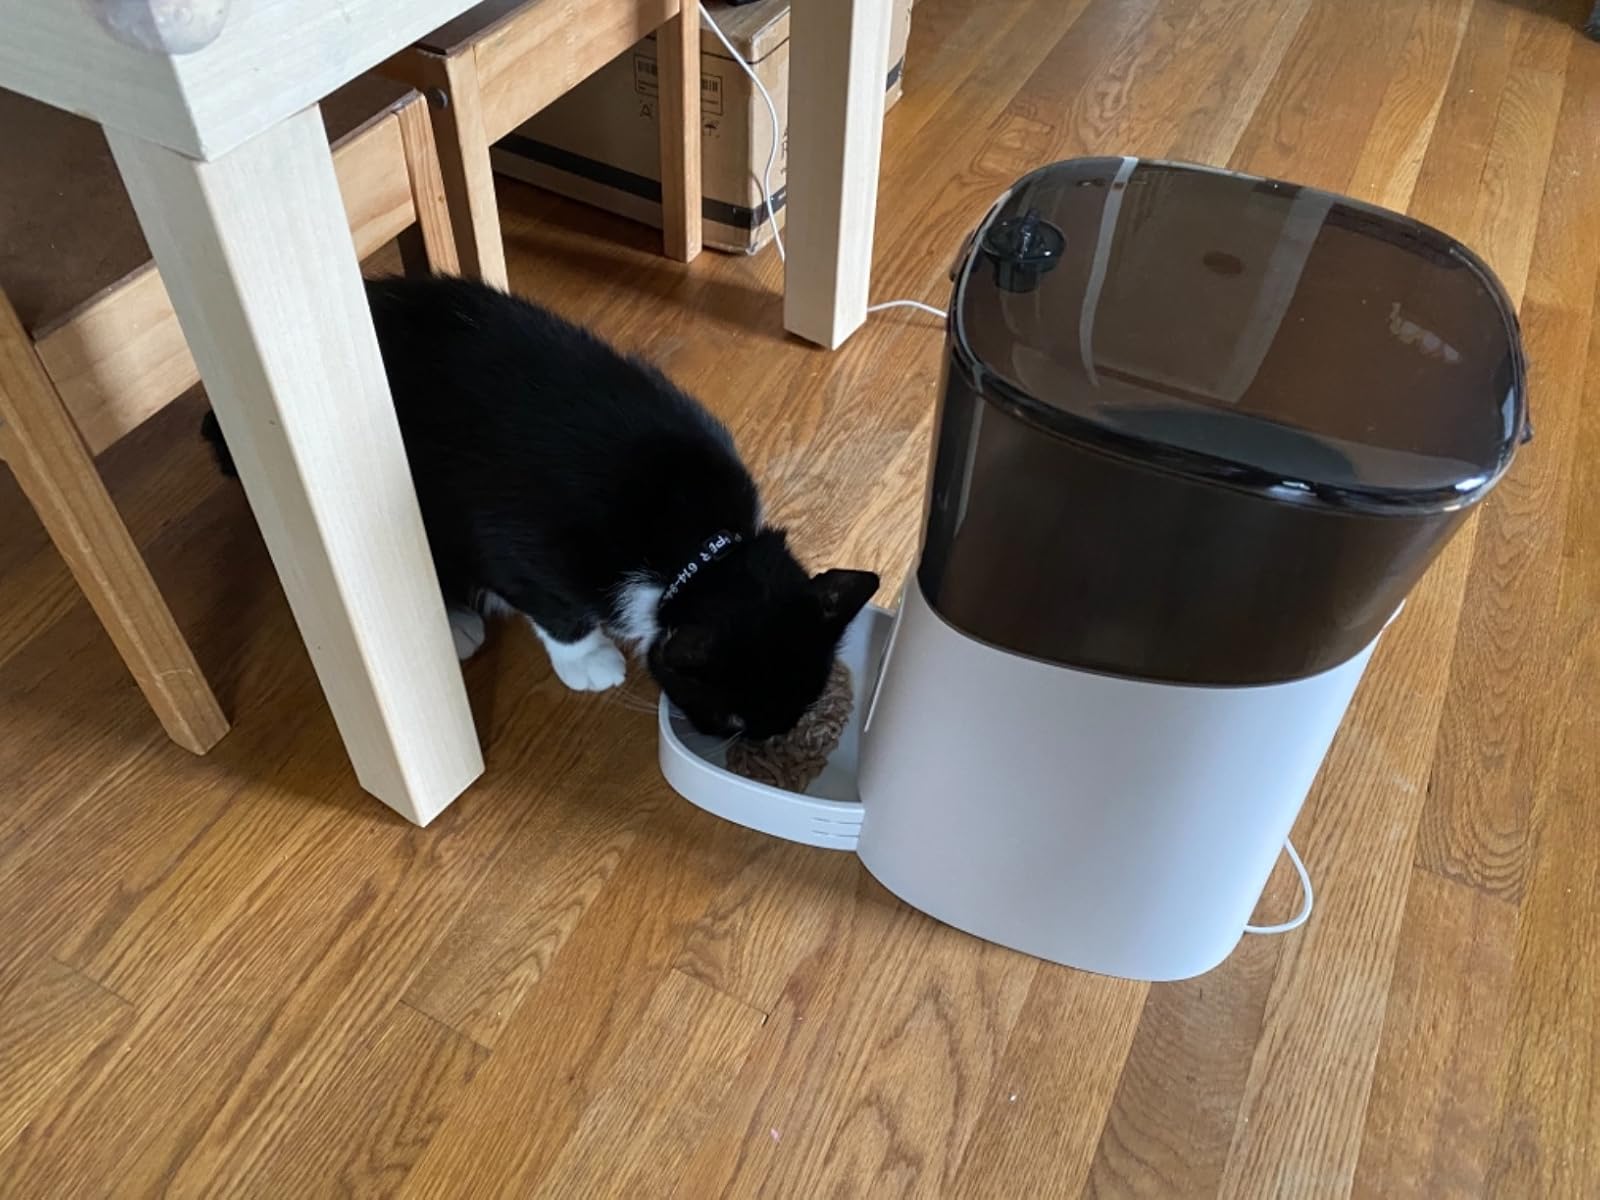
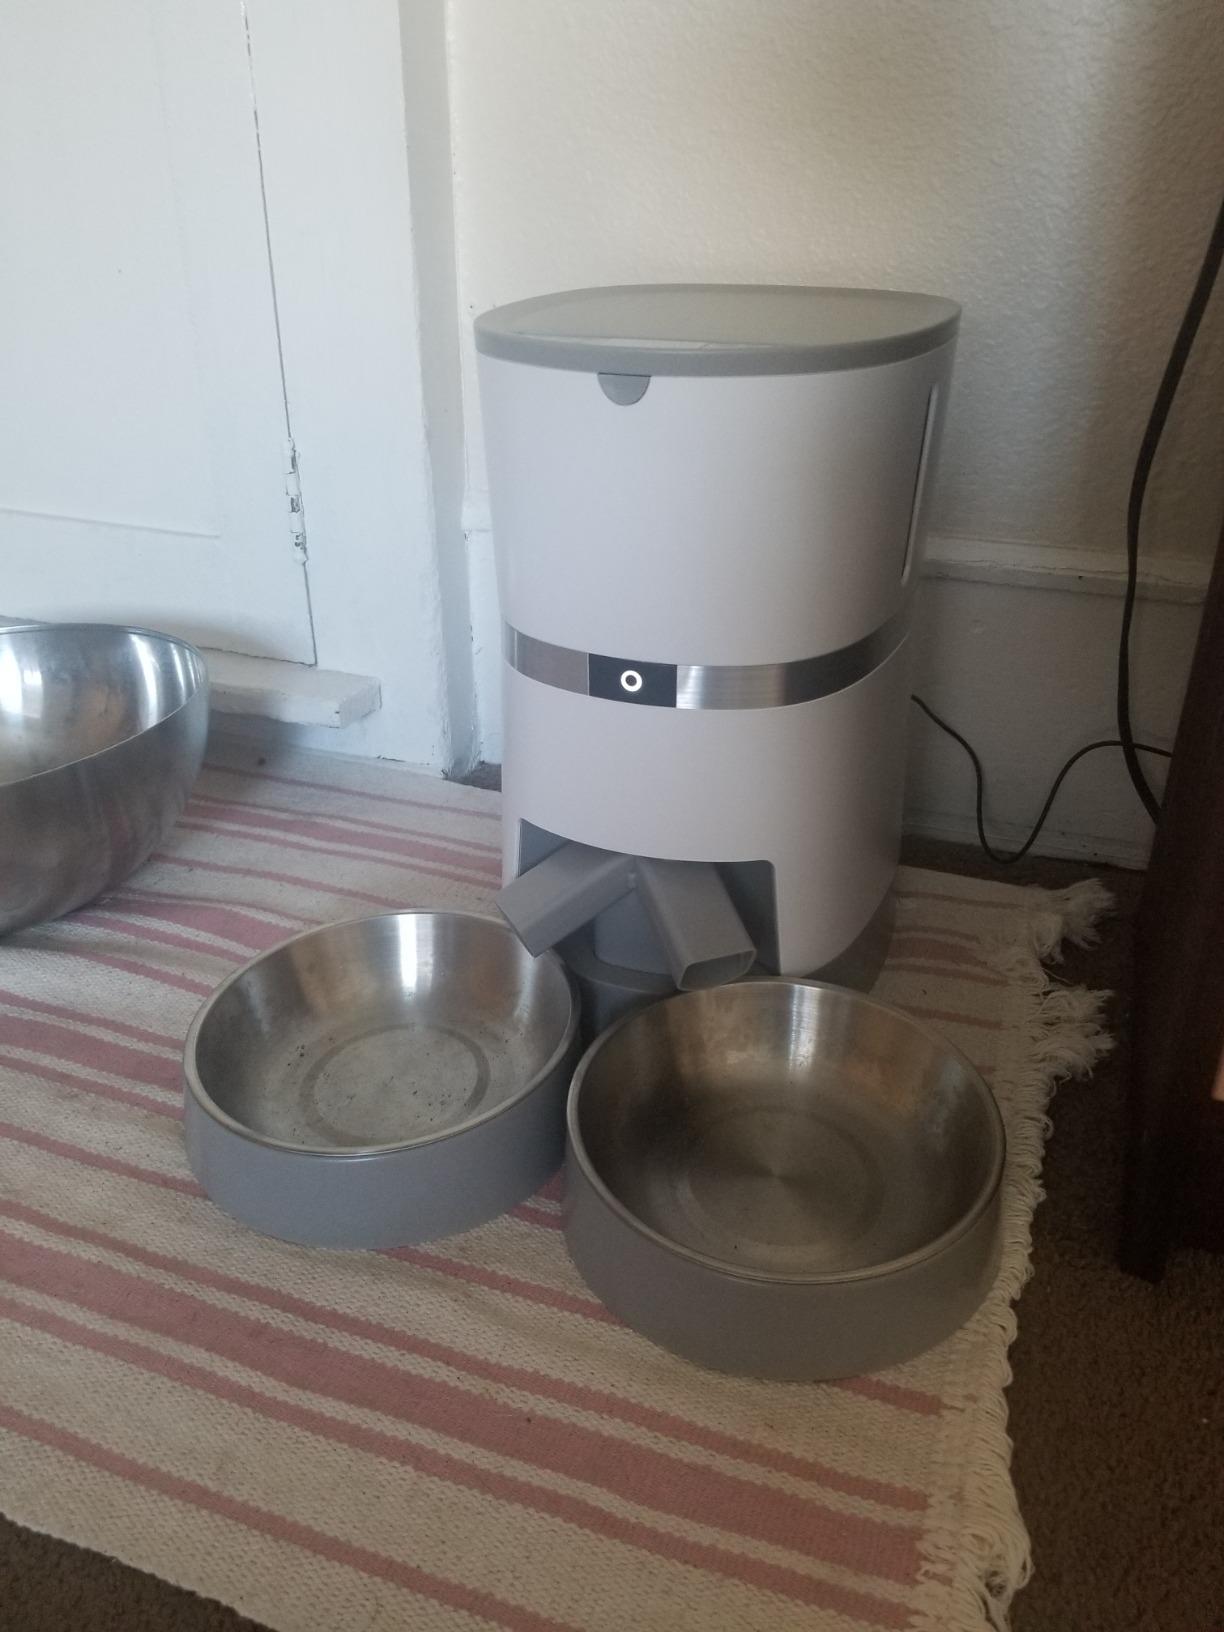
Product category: items_feeder
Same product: no